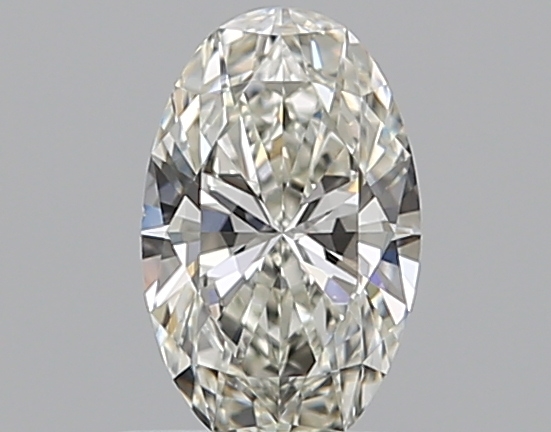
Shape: oval
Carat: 0.55
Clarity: VS1
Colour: J
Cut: EX
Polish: EX
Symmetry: VG
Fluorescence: N
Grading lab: GIA
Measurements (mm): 7.19 x 4.47 x 2.64